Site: brandenburg
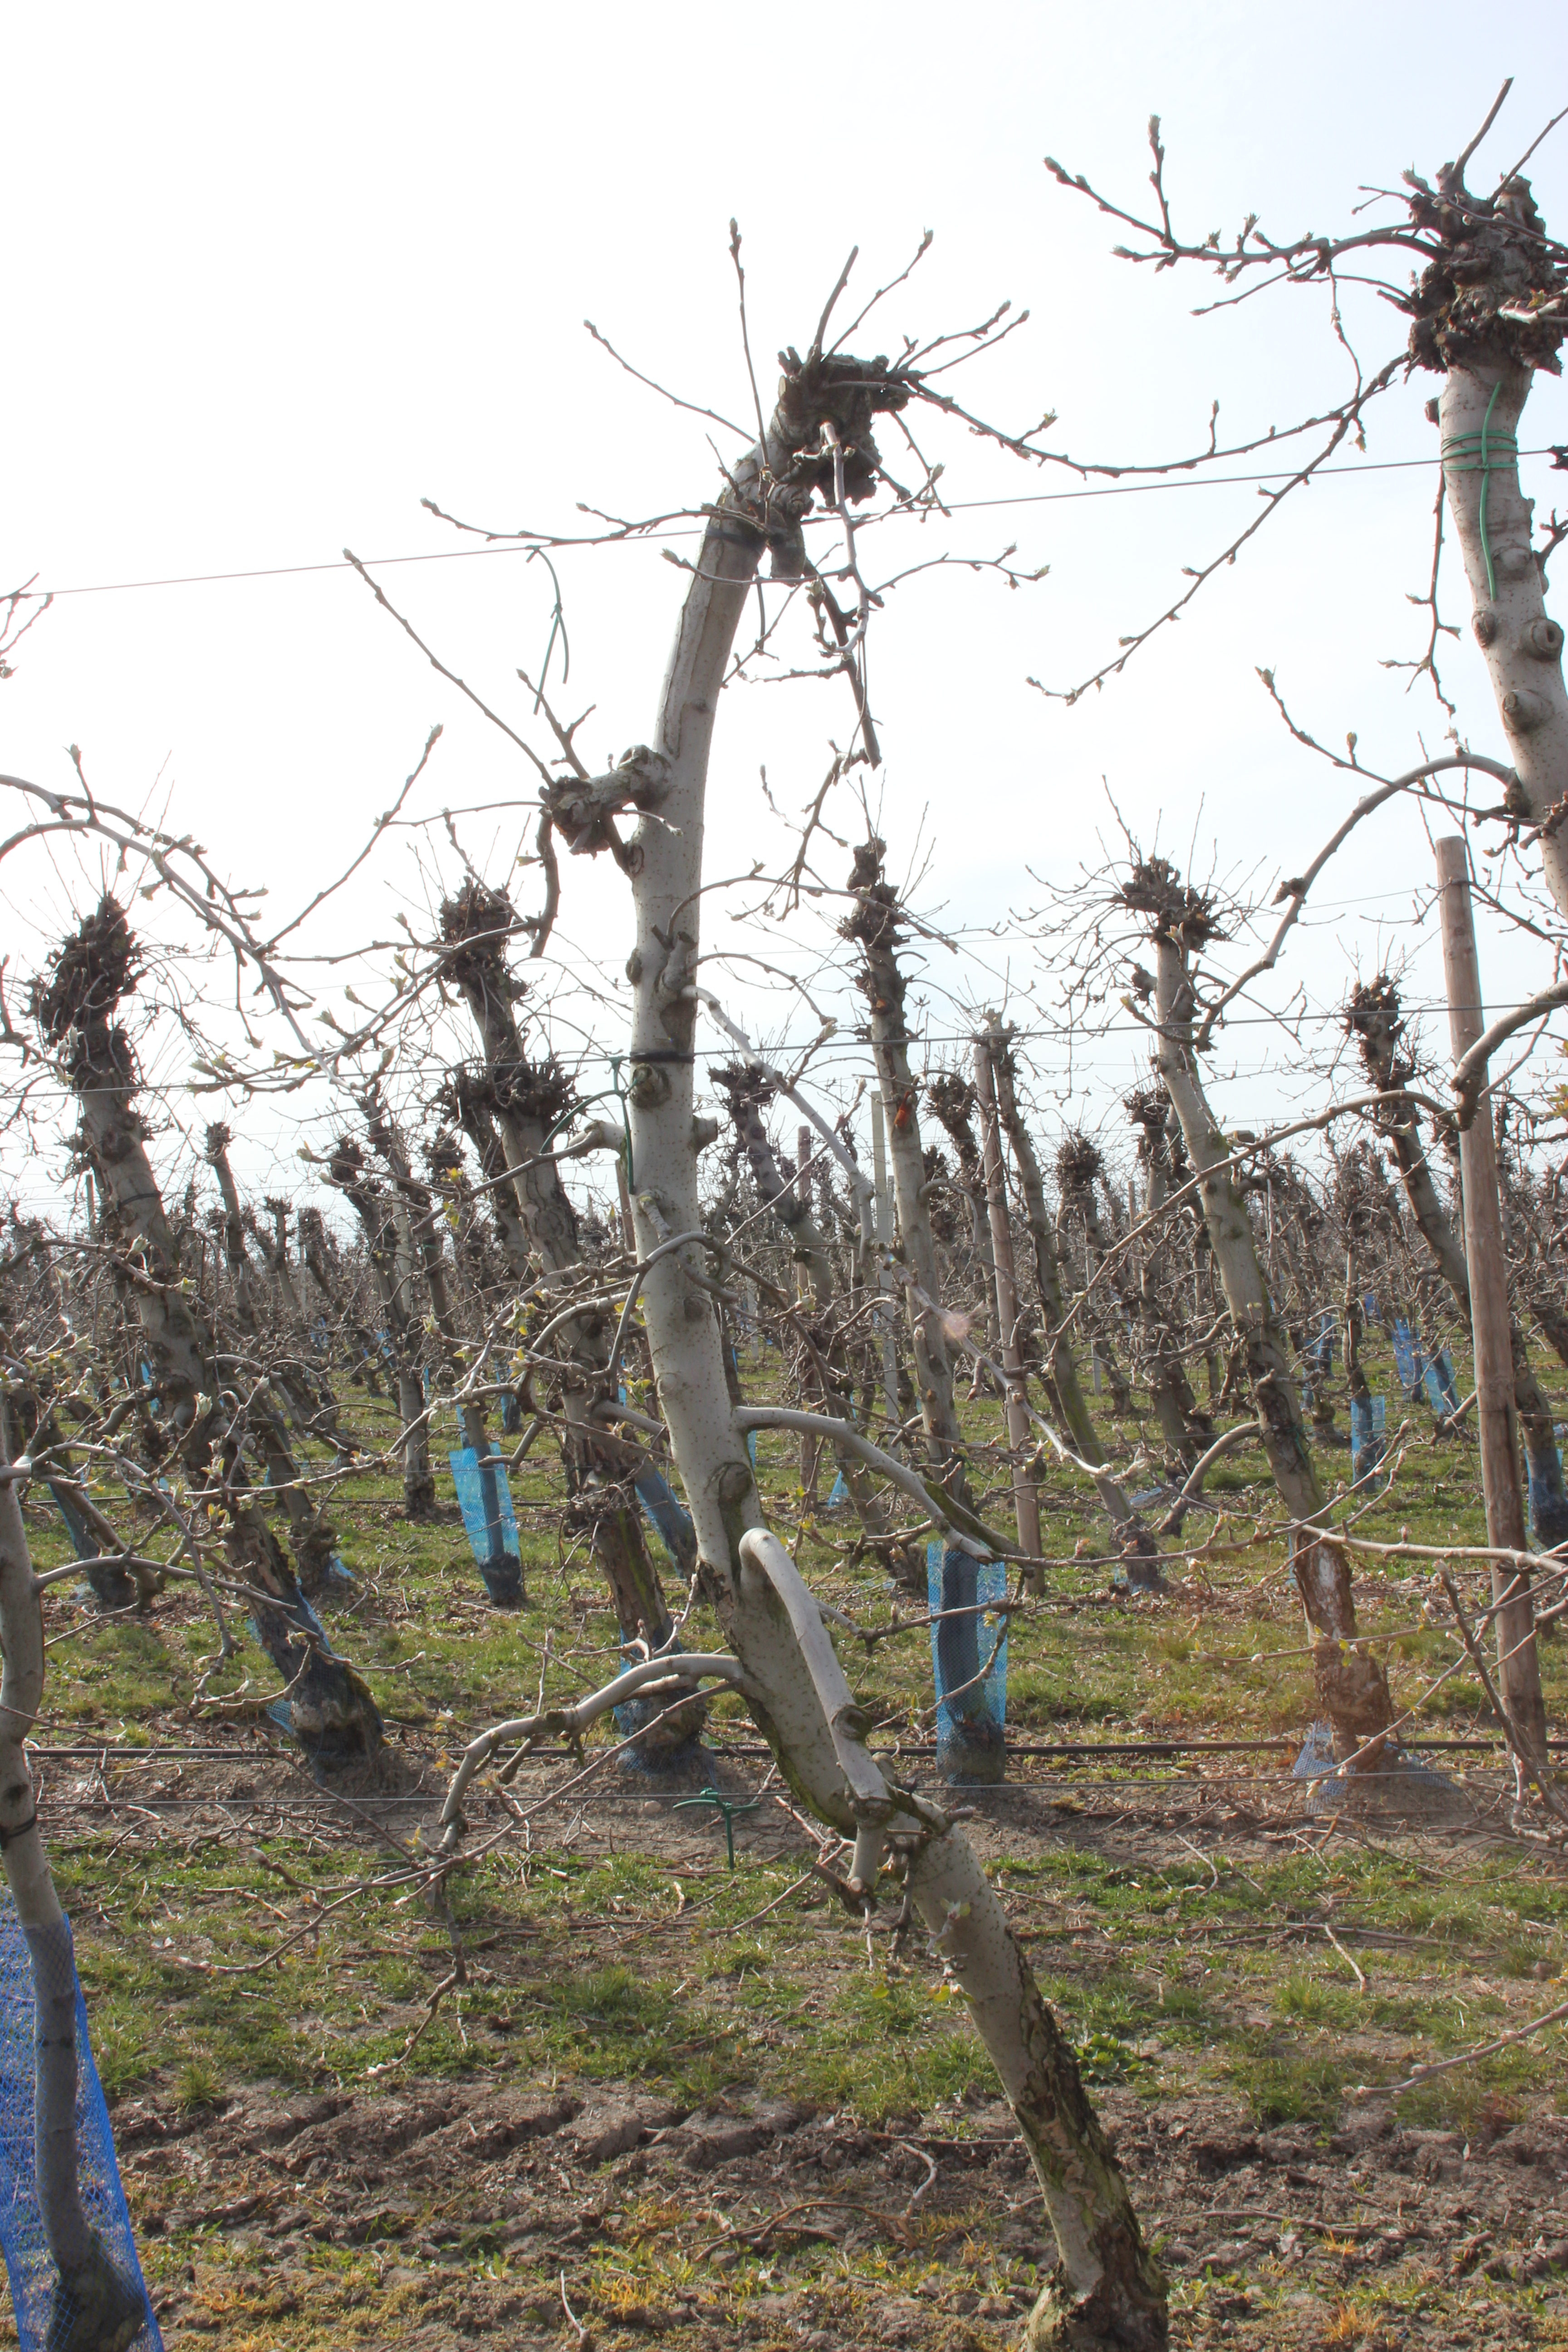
Growth stage (BBCH 54): Inflorescence emergence